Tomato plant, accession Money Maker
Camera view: horizontal (90 deg, fisheye); turntable rotation: 270 degrees
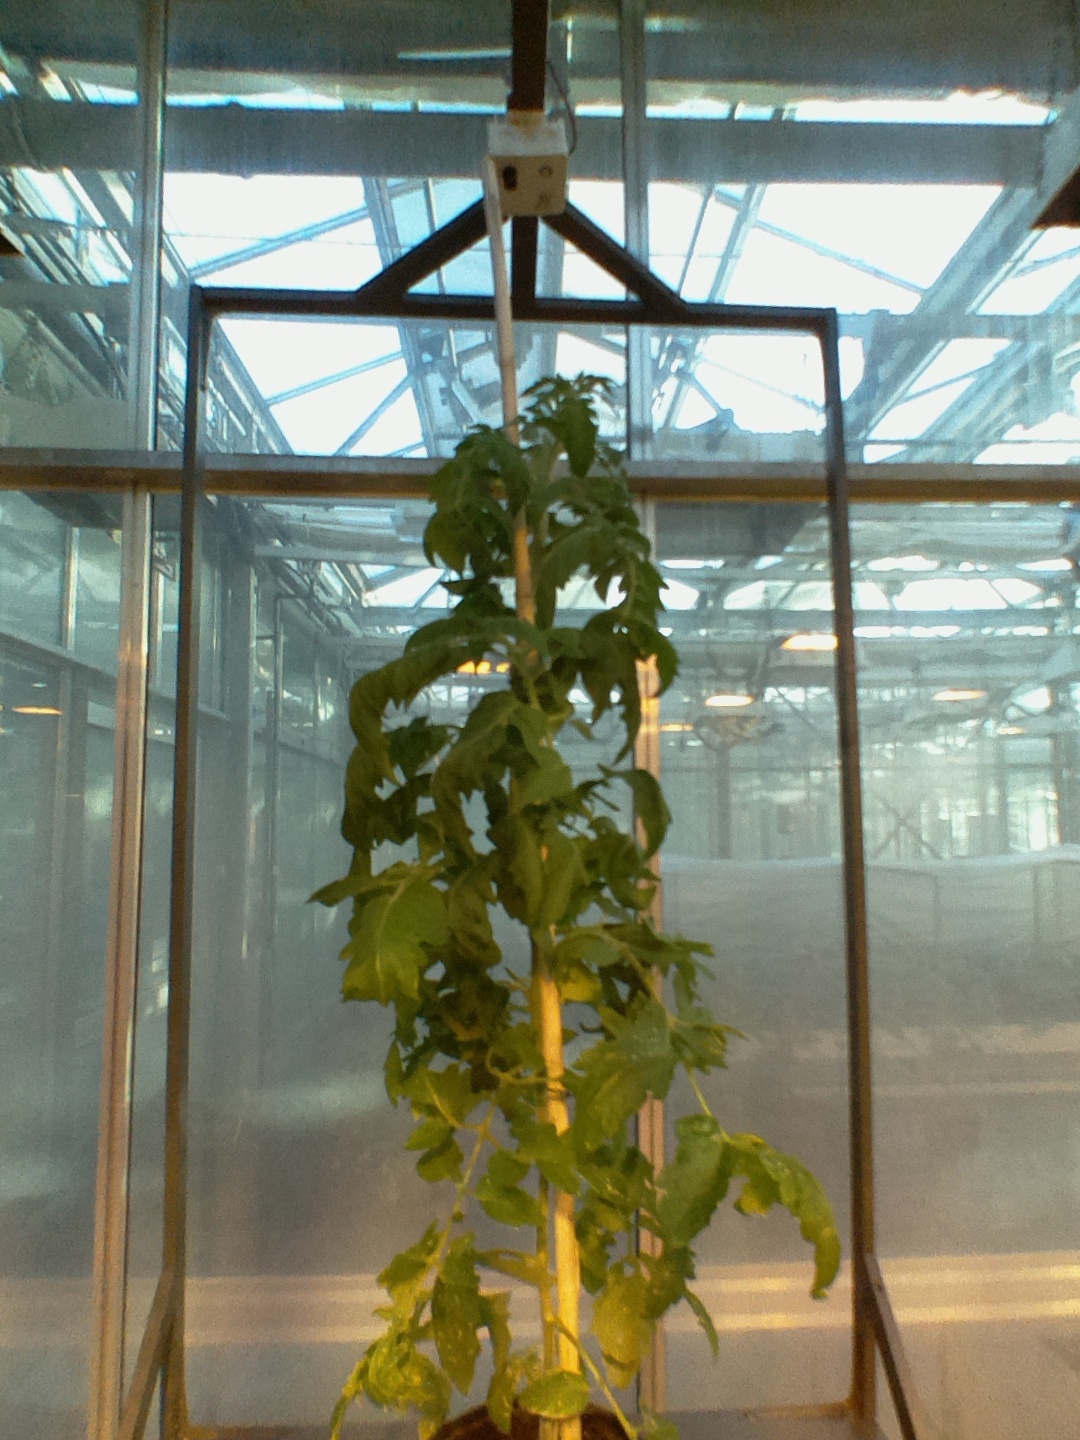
BBCH growth stage 63: 30%-40% of flowers open